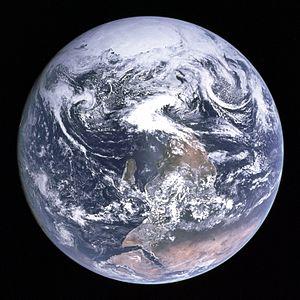
La Bille bleue est une photographie célèbre de la Terre prise le 7 décembre 1972 par l'équipage d'Apollo 17, à une distance d'environ 45 000 km.